Birding in Chennai

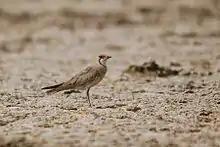
Oriental pratincole at Sirudavoor lake

Some of the resident bird species include little green bee-eater, pied bushchat, ashy-crowned sparrow-lark, paddyfield pipit, yellow-wattled lapwing, red-wattled lapwing, Indian courser, common kingfisher, pied kingfisher, white-breasted kingfisher, little ringed plover, red-rumped swallow, shikra, white-eyed buzzard, red-necked falcon, short-toed snake-eagle, baya weaver, zitting cisticola, plain prinia, ashy prinia and Indian roller.